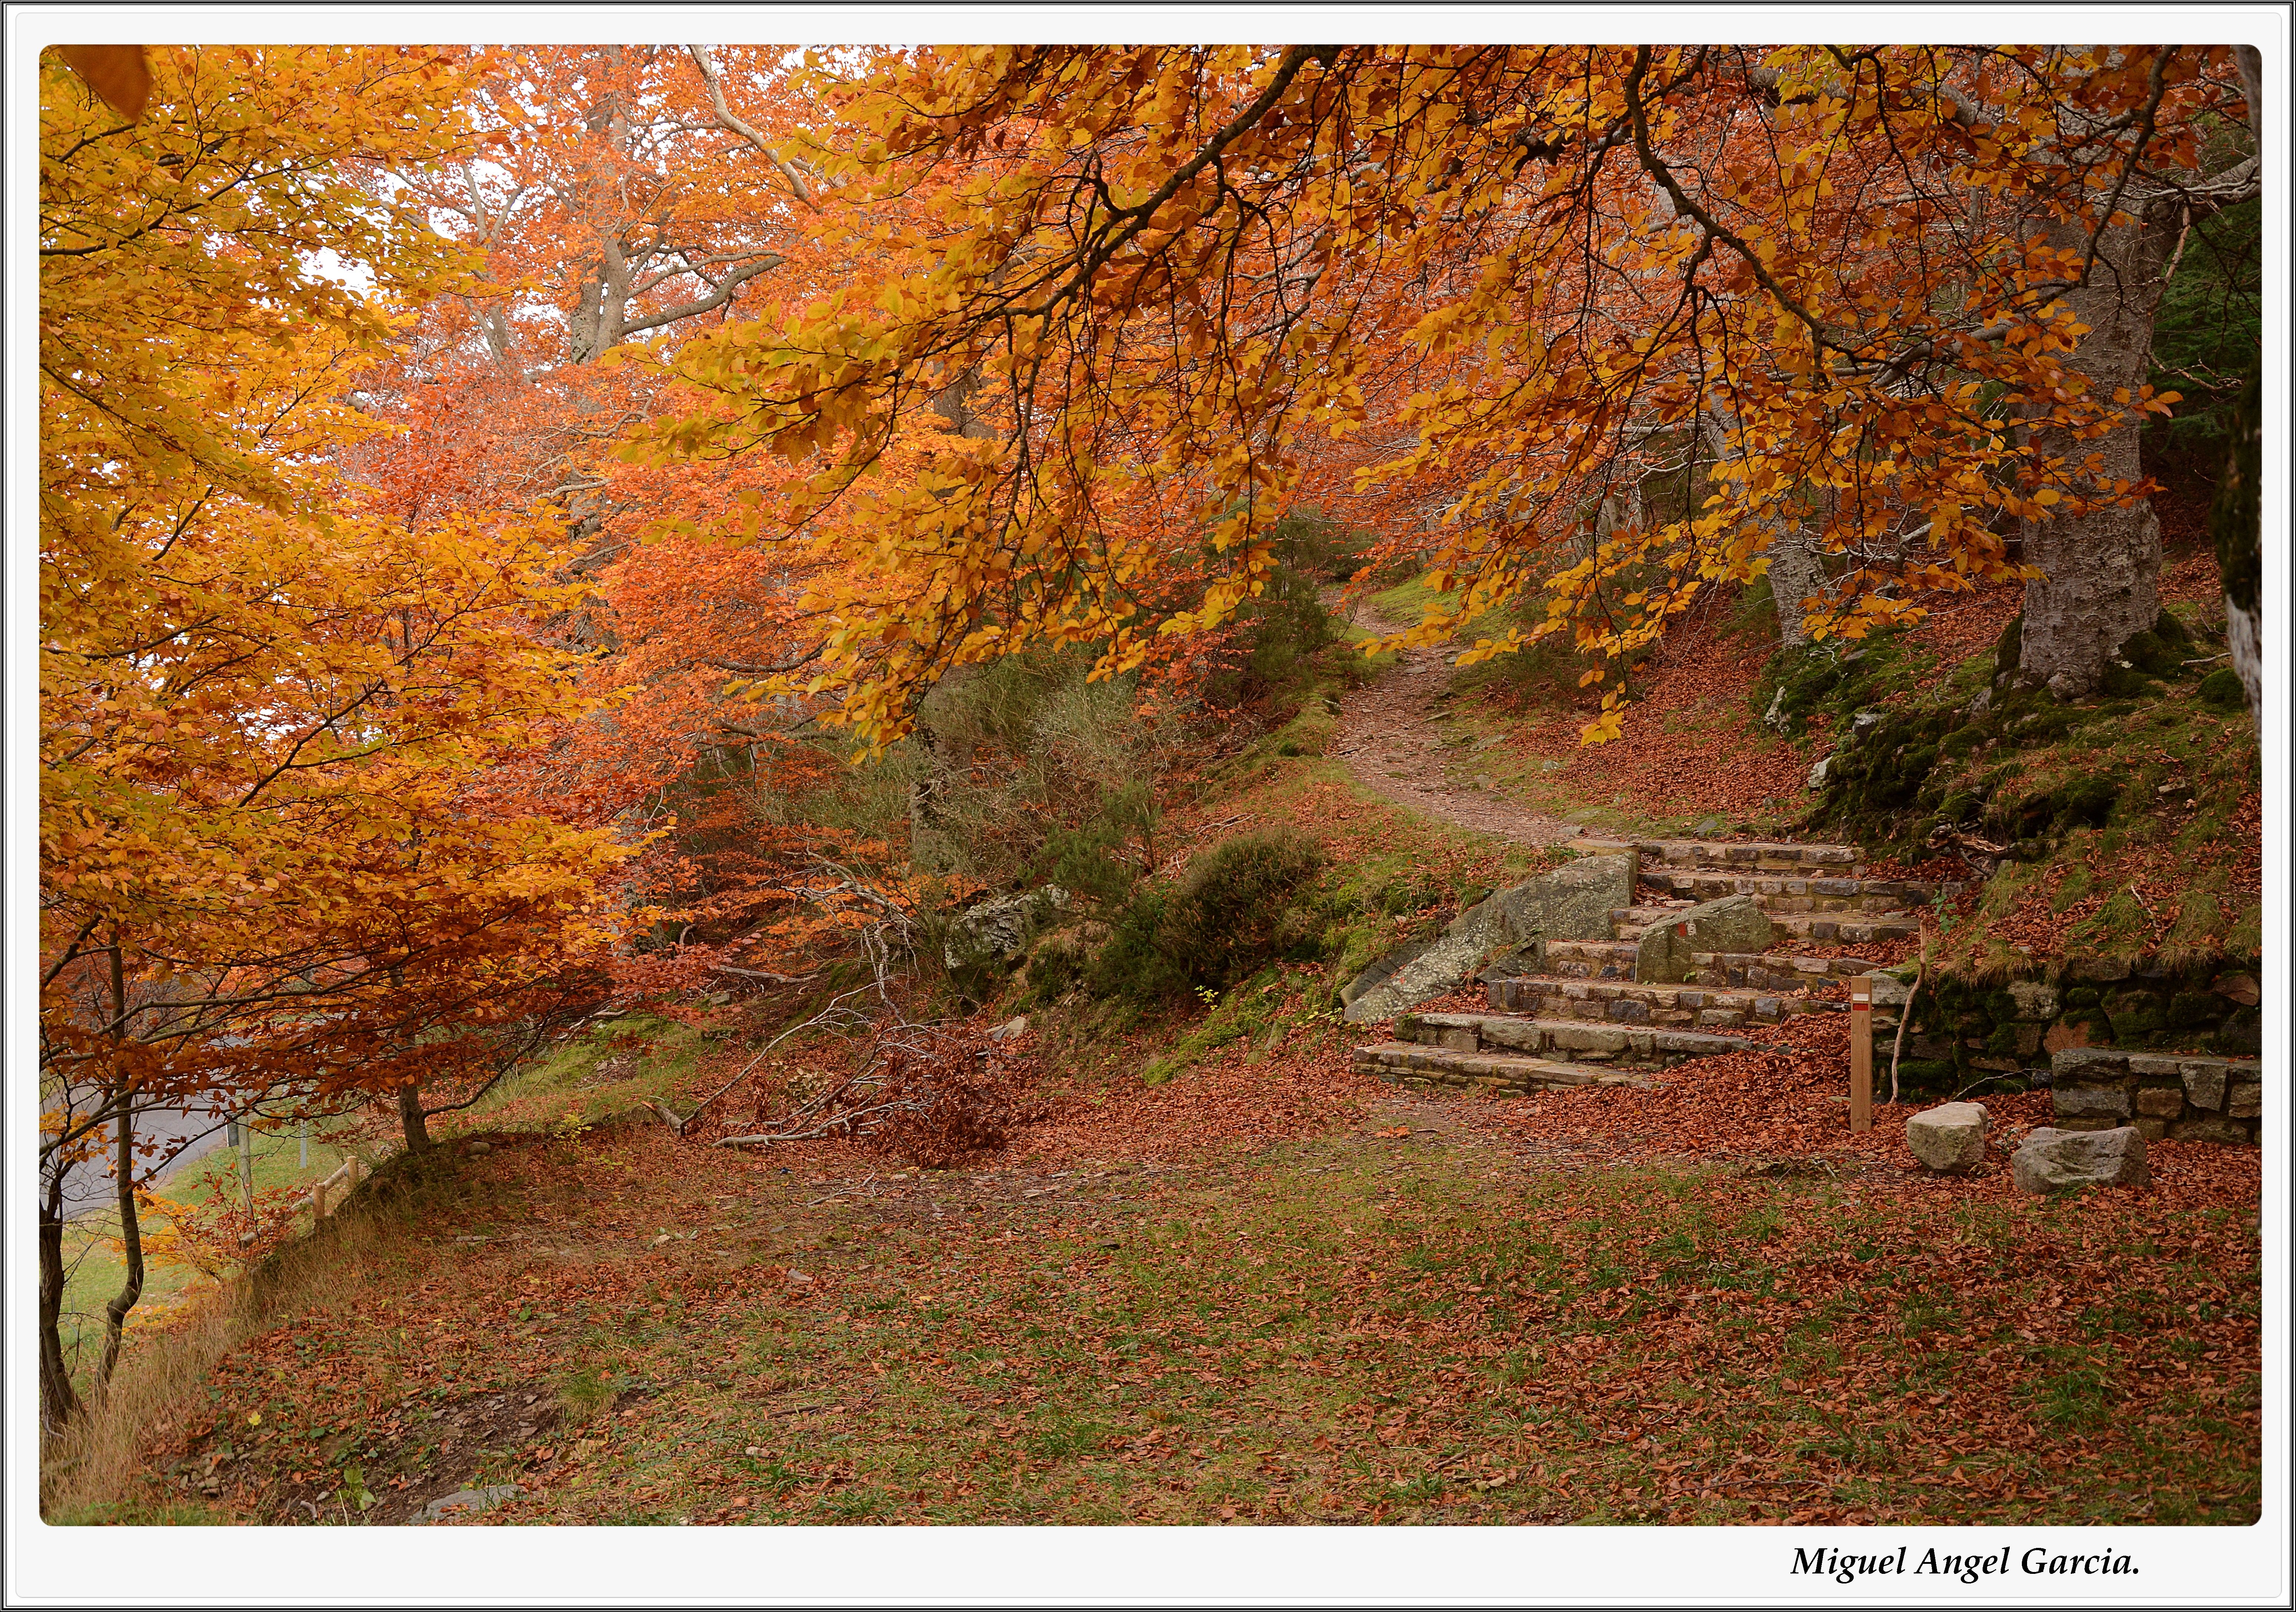
tree, forest, plant, leaf, autumn, season, maple tree, cool image, deciduous, elmoncayo, woodland, i, woody plant, land plant